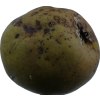
Label: pear